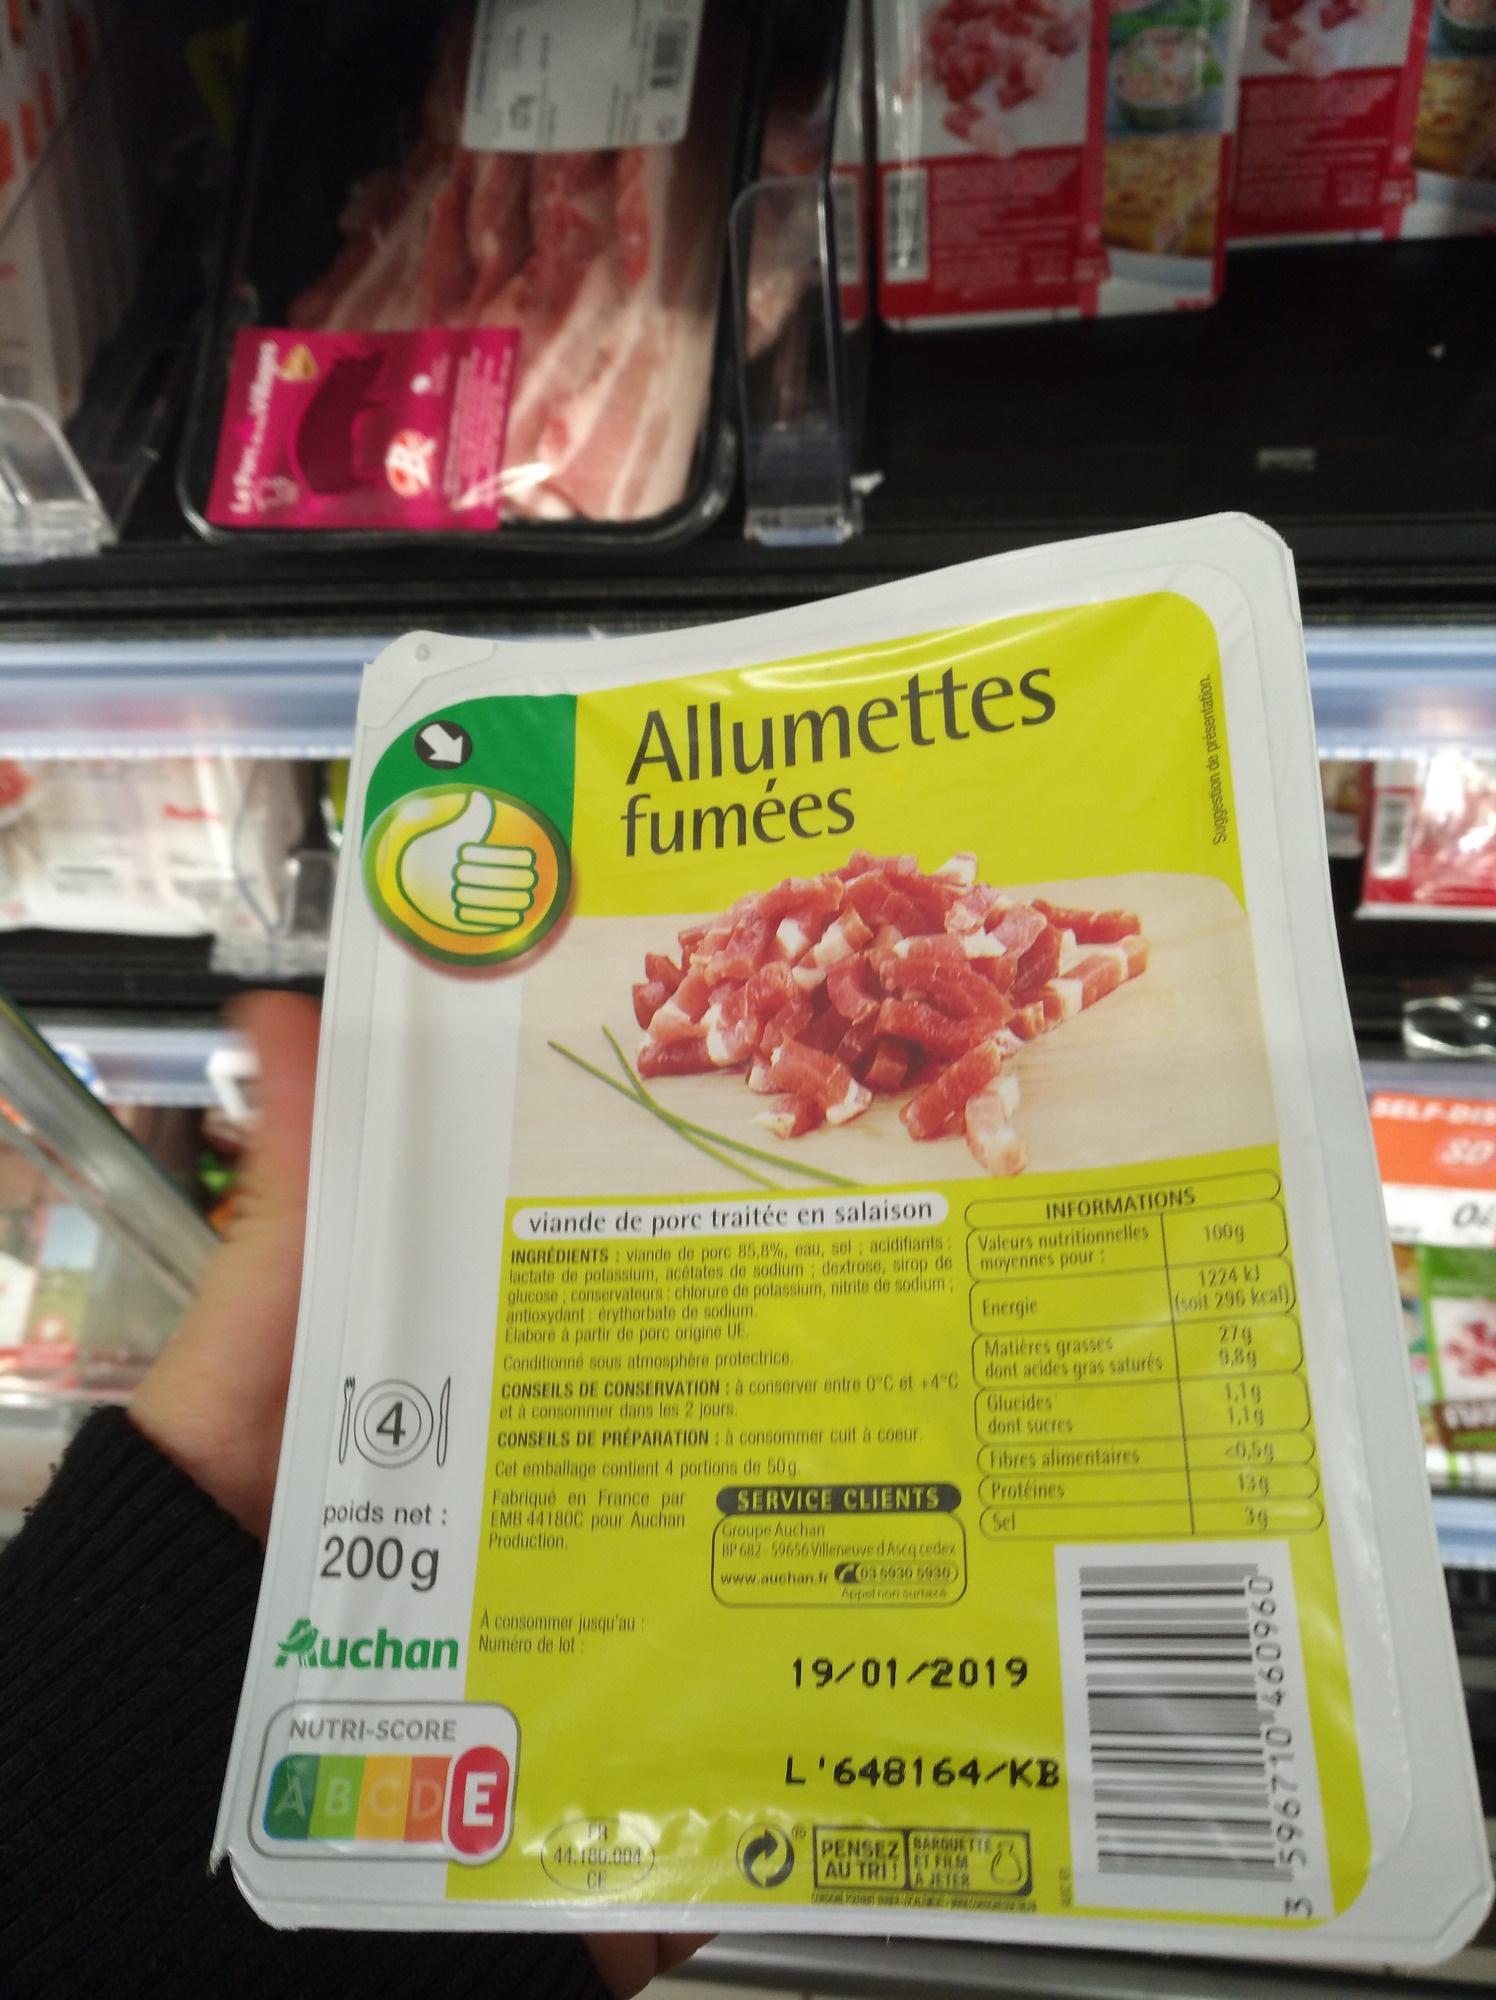
Nutri-Score label: nutriscore-e